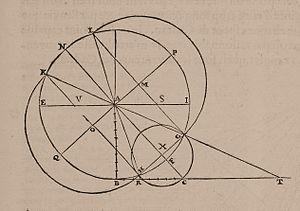
Analemme de Vitruve.
Un analemme est une ancienne construction géométrique, employée en astronomie-gnomonique. Elle permet de déterminer principalement certains éléments fondamentaux liés au mouvement annuel du Soleil sur les horloges solaires.